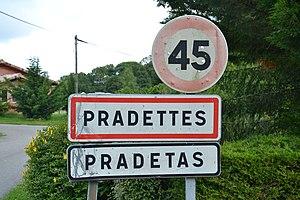
Panneau d'entrée d'agglomération bilingue français-occitan, Pradettes (Ariège, France).
Pradettes est une commune française, située dans le département de l'Ariège en région Occitanie.